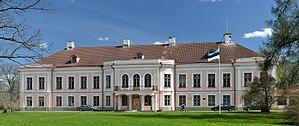
Voici une liste de manoirs en Estonie.
Le Château de Roosna-Alliku se situe à Roosna-Alliku en Estonie dans le district de Järva à 18 km de Paide. Il a été construit en 1786.
Roosna-Alliku est un petit bourg de la commune de Roosna-Alliku du comté de Järva en Estonie.